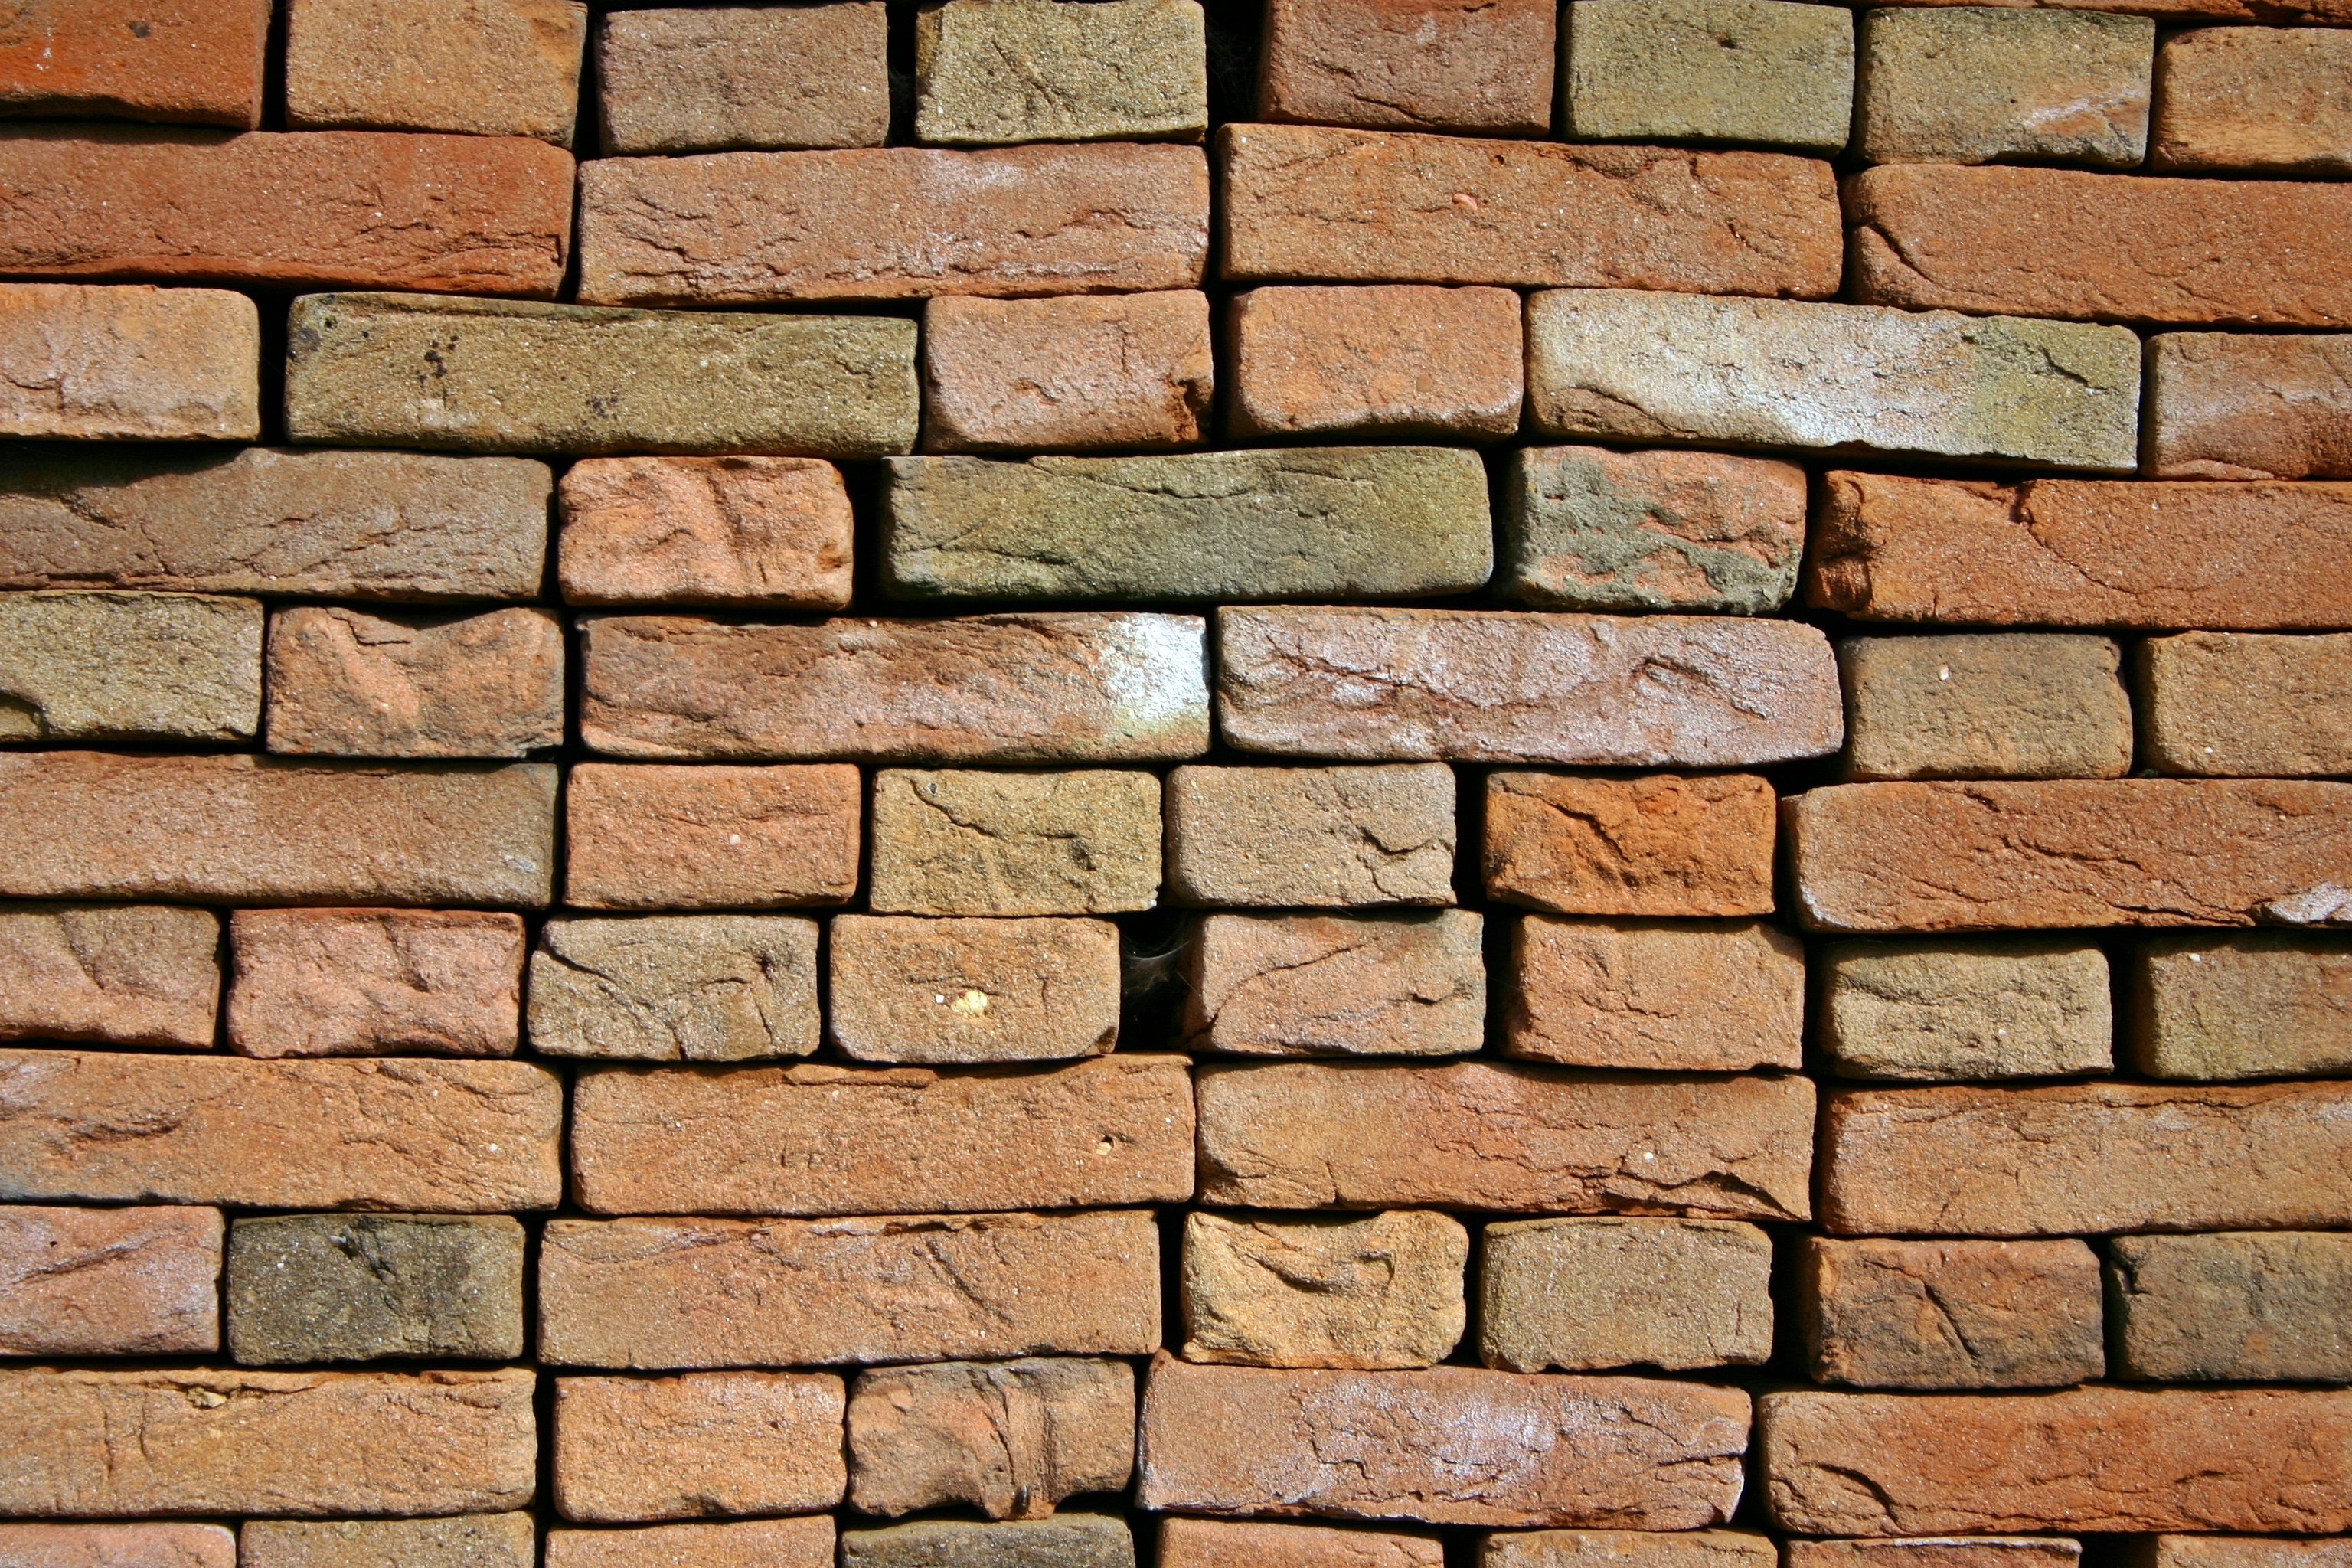
structure, wood, texture, floor, wall, stone, orange, stone wall, brick, material, brick wall, background, bricks, brickwork, masonry, burned, bricked, red brick, flooring